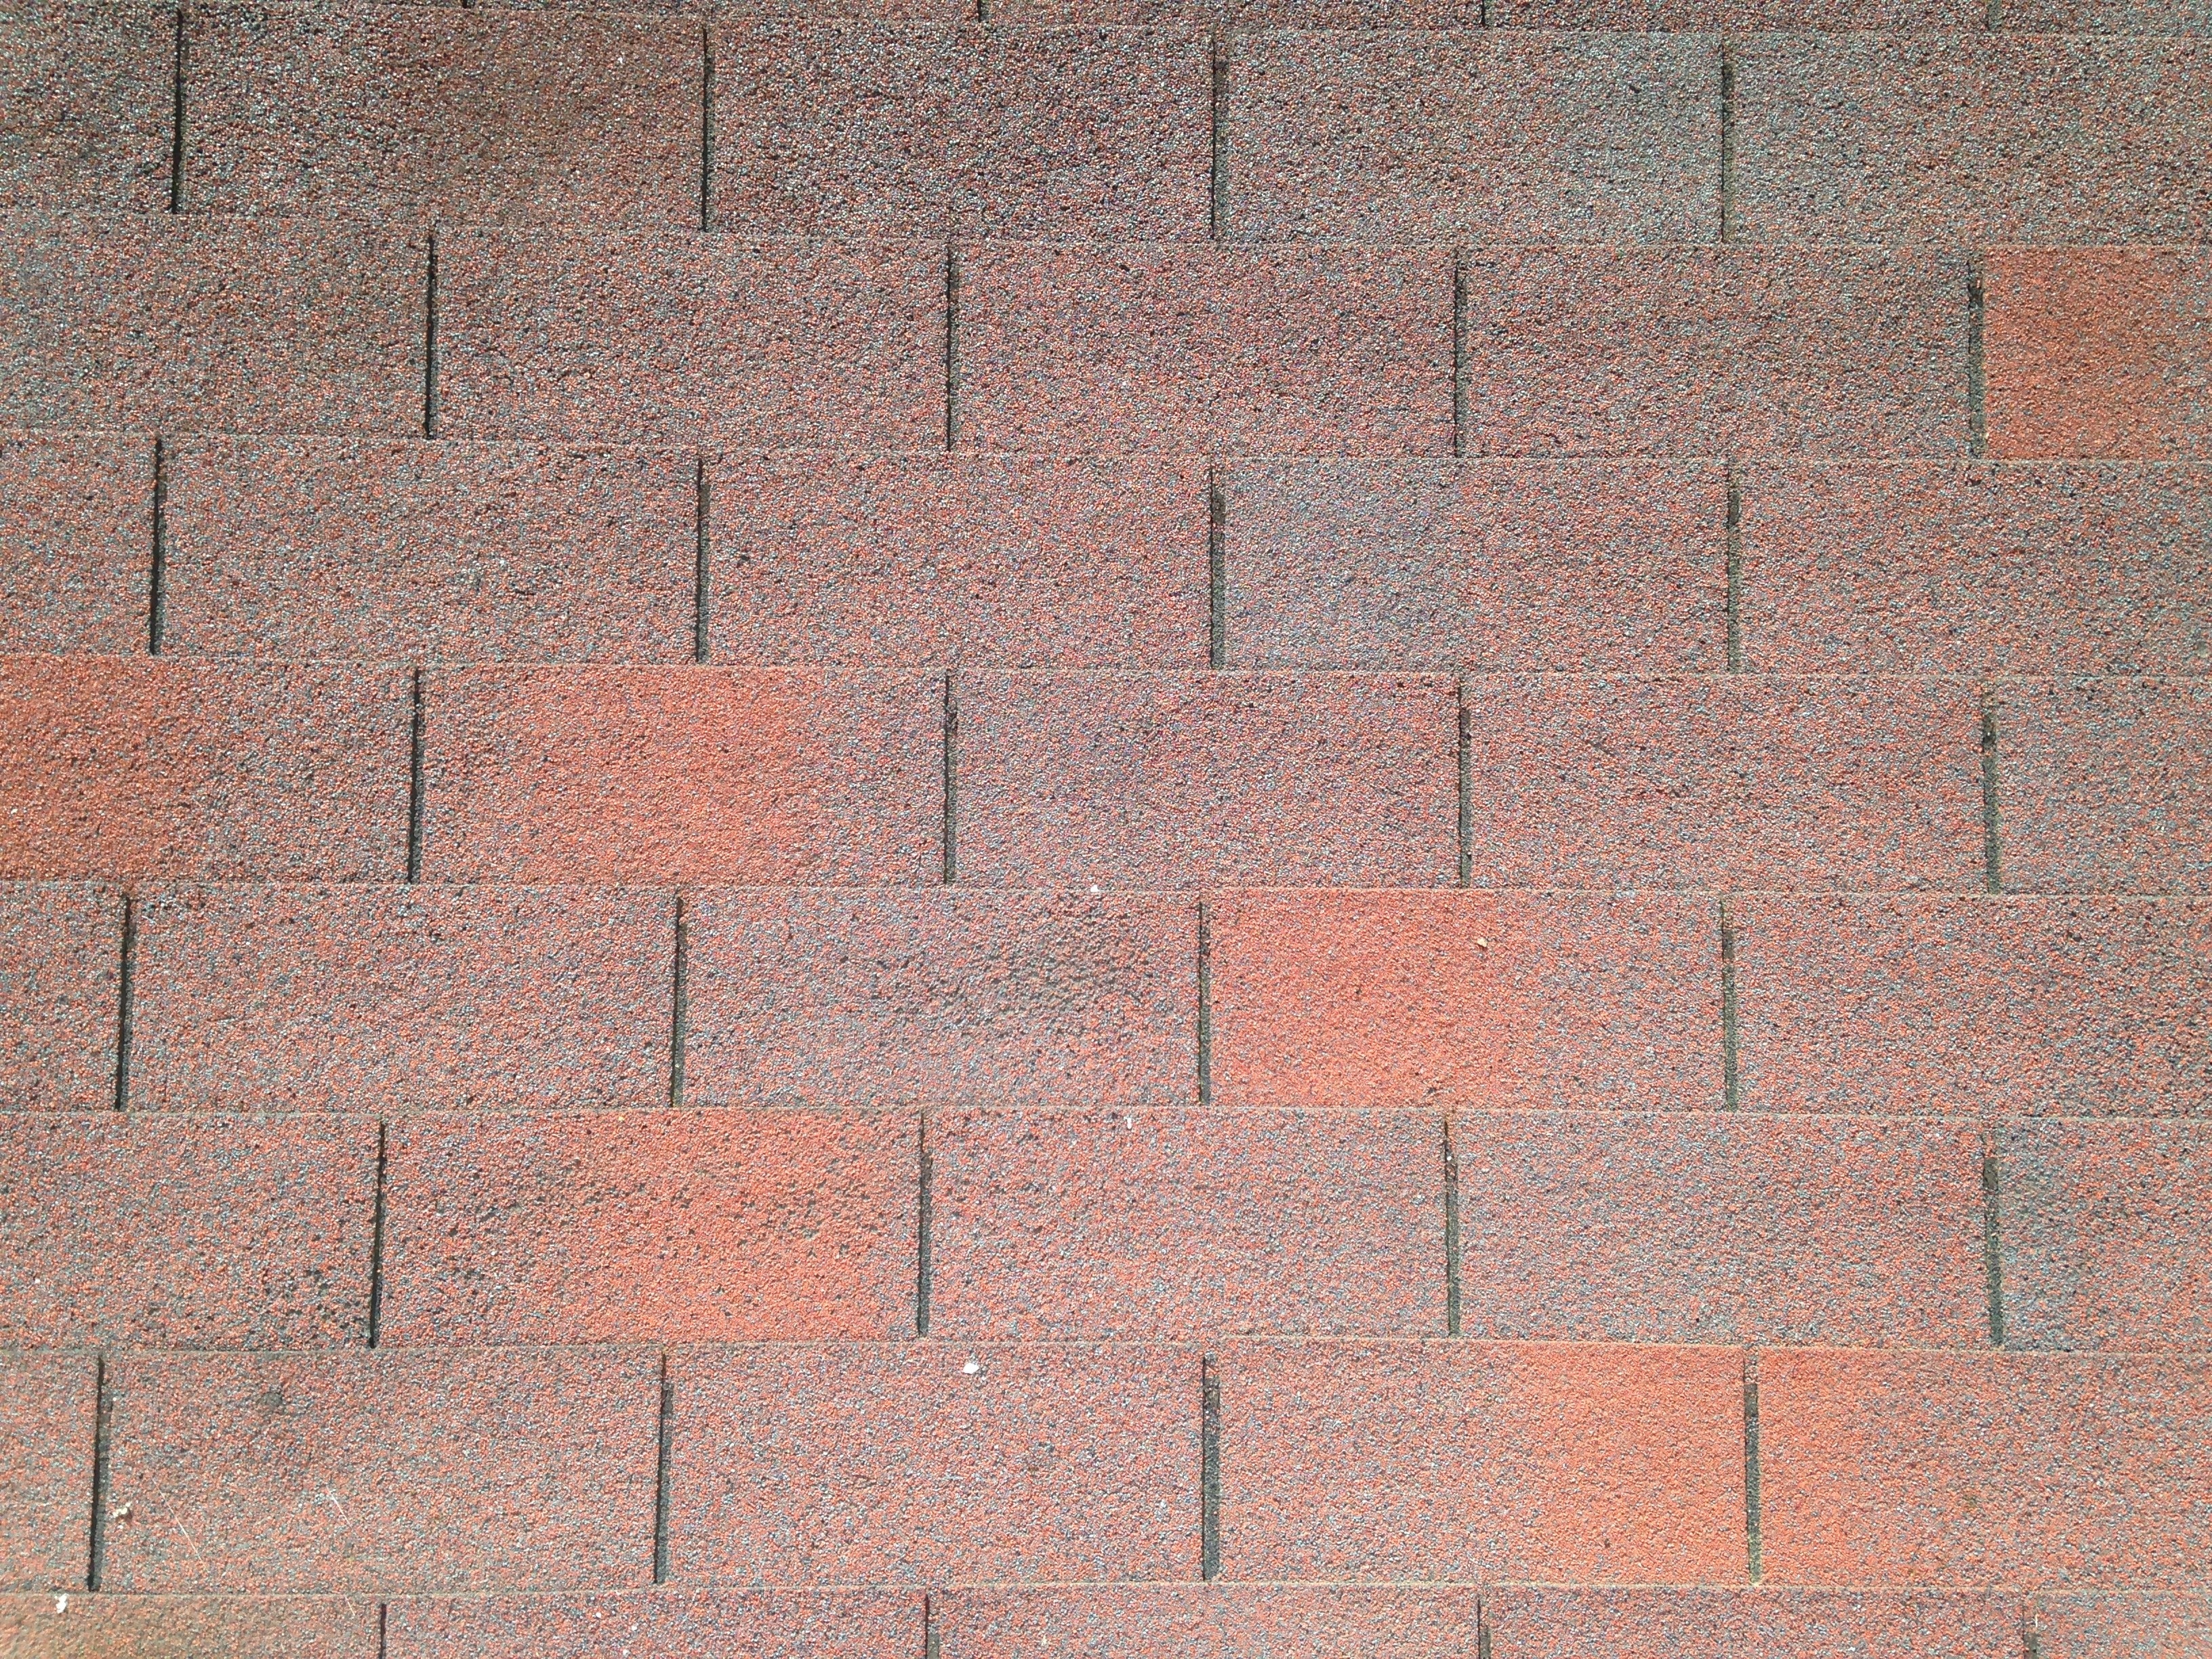
architecture, texture, floor, roof, wall, construction, pattern, soil, tile, brick, material, brickwork, flooring, road surface